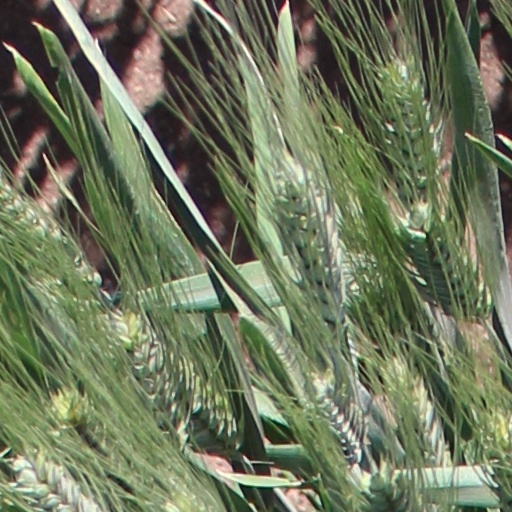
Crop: wheat